Beazell Memorial Forest

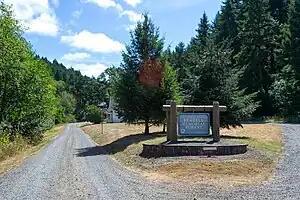
Entrance to the Beazell Memorial Forest

Beazell Memorial Forest is a preserve of temperate rainforest west of Corvallis, Oregon, United States in the Central Oregon Coast Range. The forest was donated to Benton County by Fred Beazell in 2000.